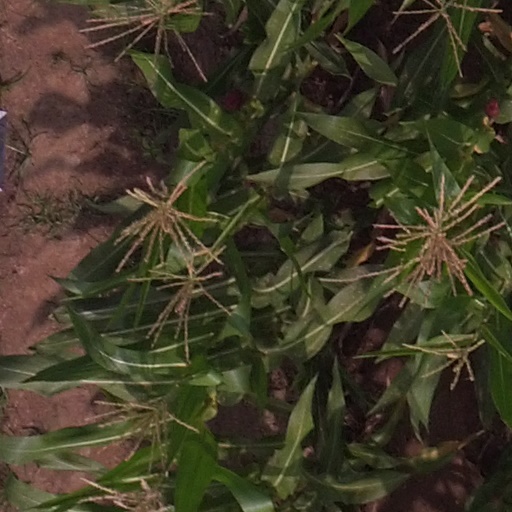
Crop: maize; corn